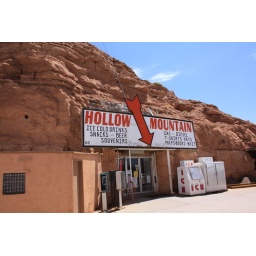
Quik Stop in Utah near Lake Powell area the entire store is inside the red rock behind it